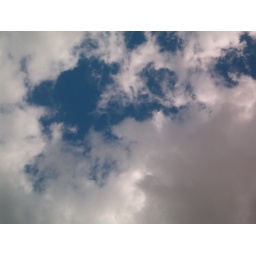
Looking straight up into the sky once you walk out of the office building in downtown Orlando.